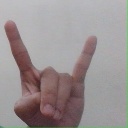
अक्षर: श